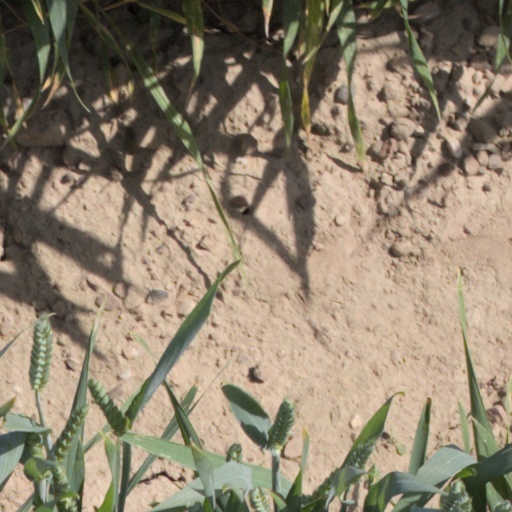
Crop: wheat